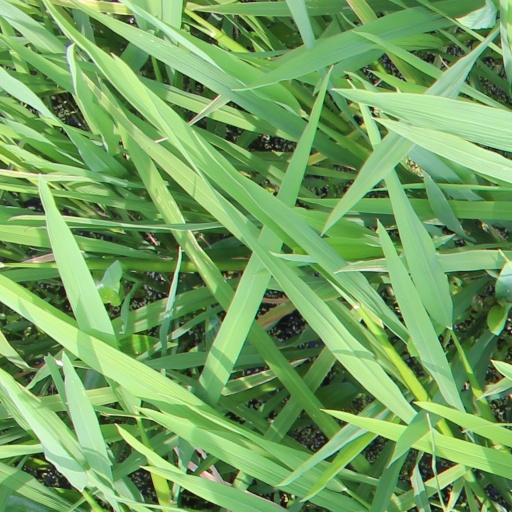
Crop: rice